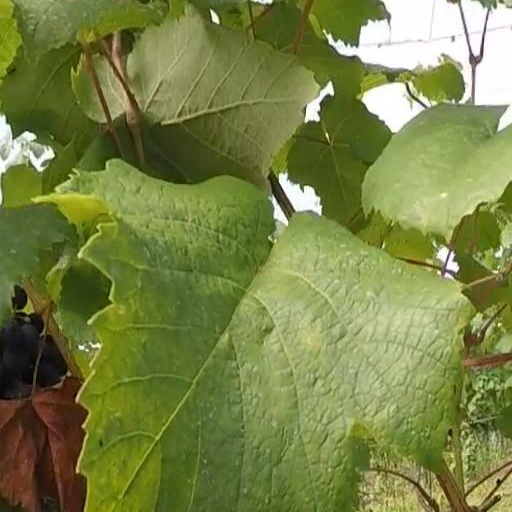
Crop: grape